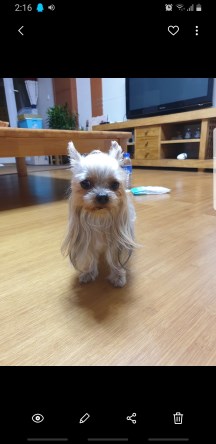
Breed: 340-n000120-Yorkshire_terrier